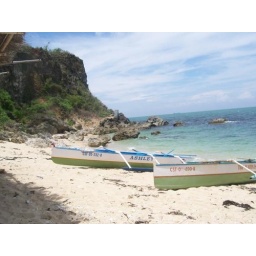
San Fernando, La Union, Philippines. Summer 2008. Relaxing at the beach near my grandmother's house